Bank in Winterthur

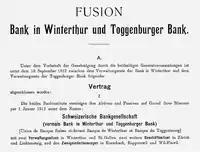
Announcement of the 1912 merger between Bank in Winterthur and Toggenburger Bank to form Schweizerische Bankgesellschaft (Union Bank of Switzerland)

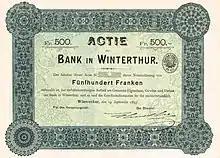
Unissued share of the Bank in Winterthur from the 14. September 1895

In the mid-1880s, The Bank in Winterthur experienced financial difficulties. The bank's involvement in the financing of the ill-fated private Schweizerische Nationalbahn (Swiss National Railway) resulted in the loss of one-fifth of the bank's capital reserves in 1887.